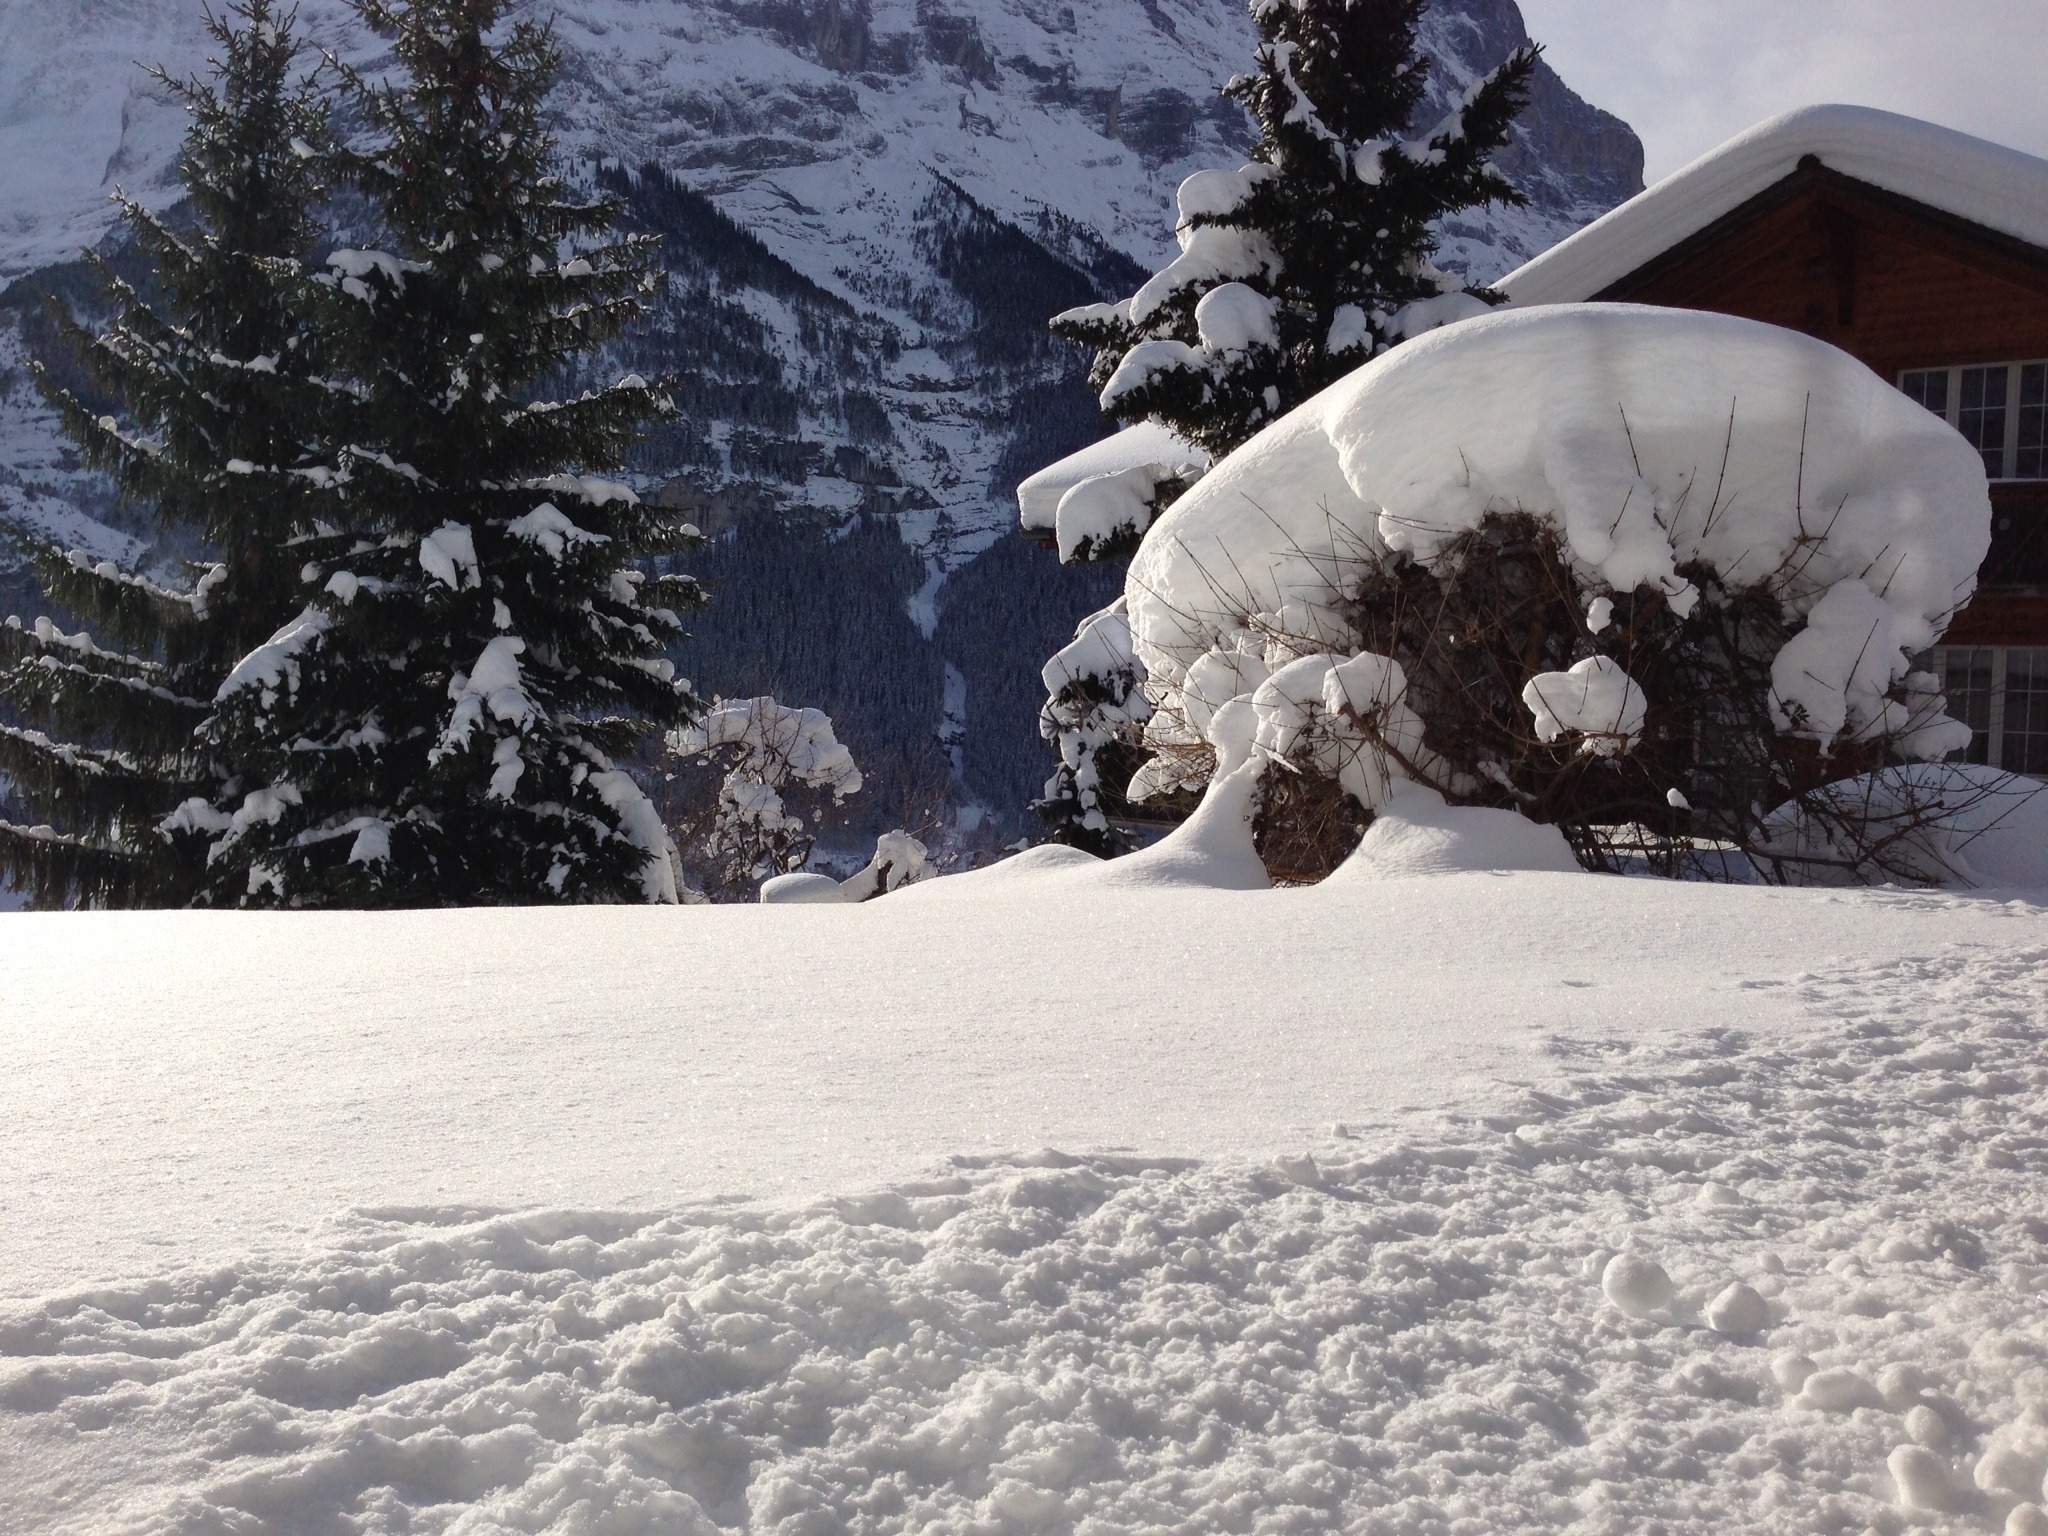
snow, winter, hut, weather, snowy, alpine, season, mountains, footwear, switzerland, blizzard, wintry, freezing, deep snow, mountain hut, geological phenomenon, winter storm